Robert Corbet (died 1676)

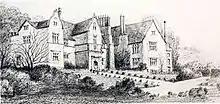
Stanwardine Hall, Shropshire: the home of Robert Corbet and his family. From a drawing of 1901.

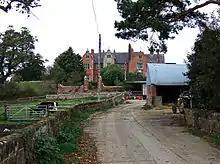
Stanwardine Hall today. After its sale by the second Thomas Corbet it became a farmhouse.

Robert Corbet's background was in the landed gentry of Shropshire, a county which had no resident aristocracy in the 16th century, and acquired one only slowly through the sale of honours by James I and Charles I. His parents were cousins once removed, both members of the powerful Corbet family.